Thermeia

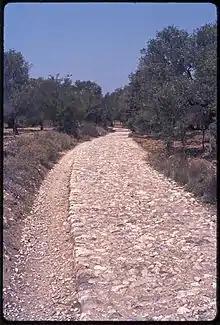
Cobbled road between Thermeia and Kyrenia in 1973 now Zeytinli Sokak

Thermeia is an ancient village located to the south-east of Kyrenia and is now a suburb of that town. George Jeffery reports that the village was a "Çiftlik", an old Turkish farmstead. A stone-and-pebble paved road from Kyrenia passed through old olive groves to the village.